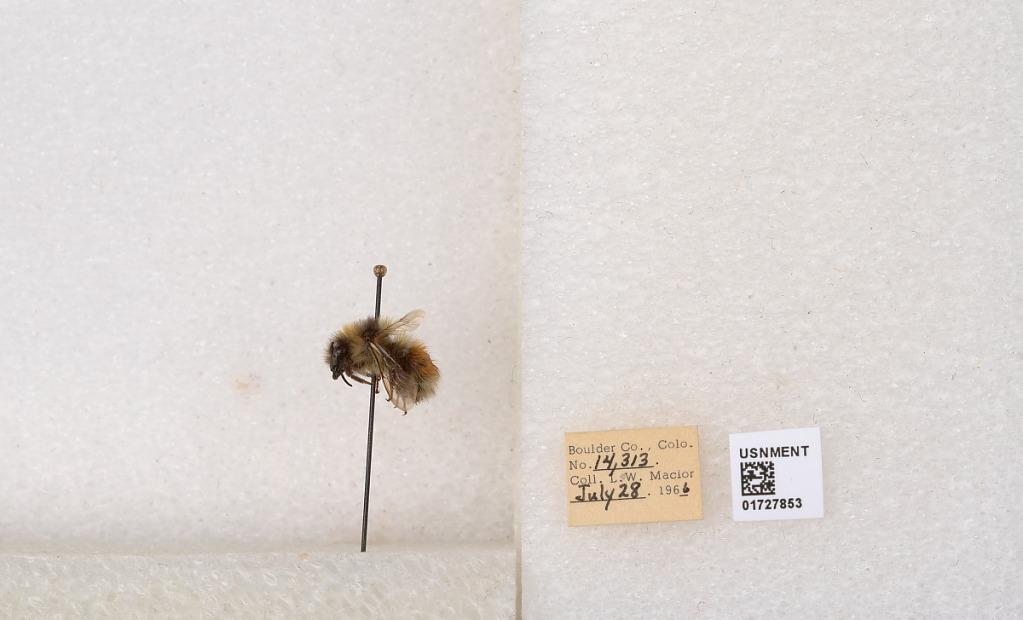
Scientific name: Bombus (Pyrobombus) sylvicola Kirby
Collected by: L. Macior
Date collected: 1966-7-28
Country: United States
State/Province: Colorado
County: Boulder
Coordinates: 40.0163, -105.294